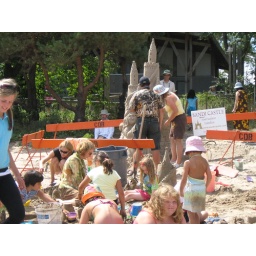
building a village in front of my castle